Veteran

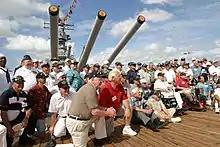
Veterans who served on the battleship "Missouri", pictured here shortly after a ceremony marking the anniversary of the end of World War II

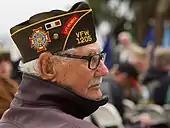
World War II veteran on Memorial Day 2013 at San Francisco National Cemetery

In the United States, a "veteran" is a person who has served in the armed forces (including the Reserve and certain members of the United States National Guard) and was discharged under conditions other than dishonorable. A common misconception is that only those who have served in combat or those who have retired from active duty can be called military veterans.